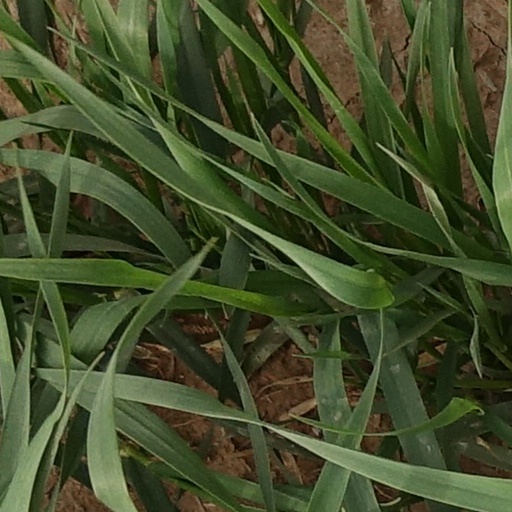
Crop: wheat